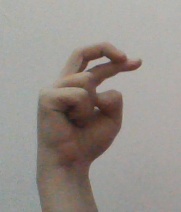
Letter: zay